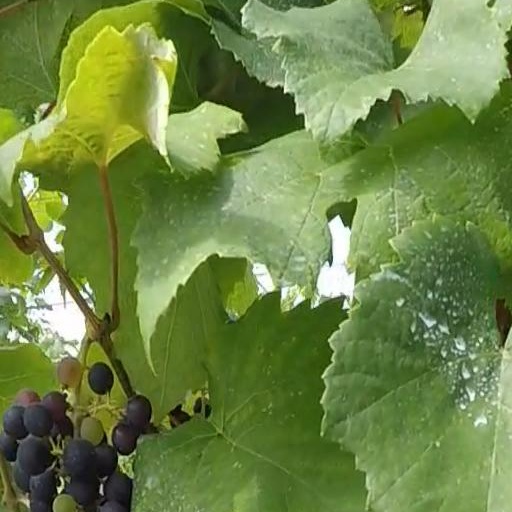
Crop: grape